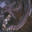
Label: snake